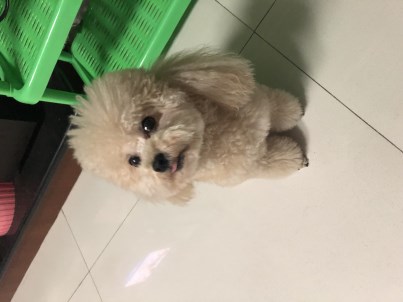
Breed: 2925-n000114-toy_poodle